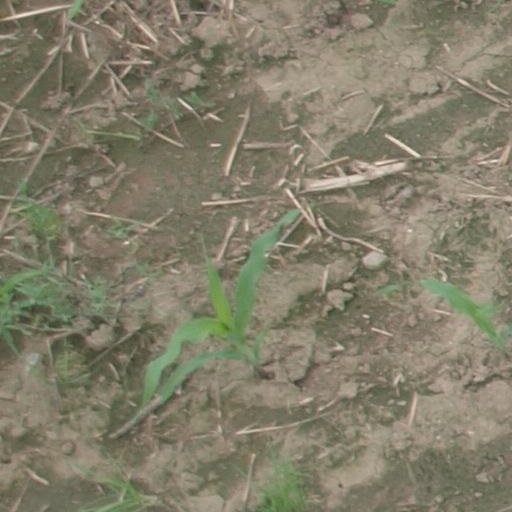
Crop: maize; corn